Chevrolet Corvette (C3)

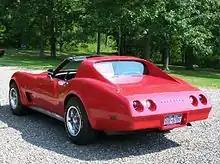
1974 Corvette Stingray Coupe Rear

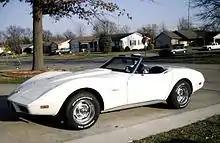
1975 Corvette Stingray Convertible

For 1974, a new rear bumper system replaced the squared tail and chrome rear bumper blades introduced in 1967 with a trim, tapering urethane cover carrying an integral license plate holder and recesses for the trademark round taillights. Underneath sat a box-section aluminum impact bar on two Omark-bolt slider brackets similar to the system used in the nose which allowed the Corvette to pass federal five-mph impact tests at the rear as well as the front. The new rear design was more up-to-date than the 60's shape that it replaced with the vast majority of enthusiasts embracing the new design. For the 1974 model only, casting limitations mandated left and right bumper covers with a vertical center seam. The anti-theft alarm key activator was moved from the rear panel to the front left fender. Tailpipes were now turned down as the new bumper cover eliminated the tailpipe extensions.